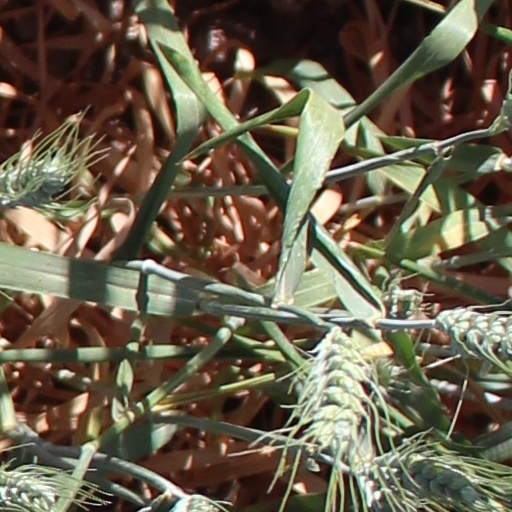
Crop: wheat